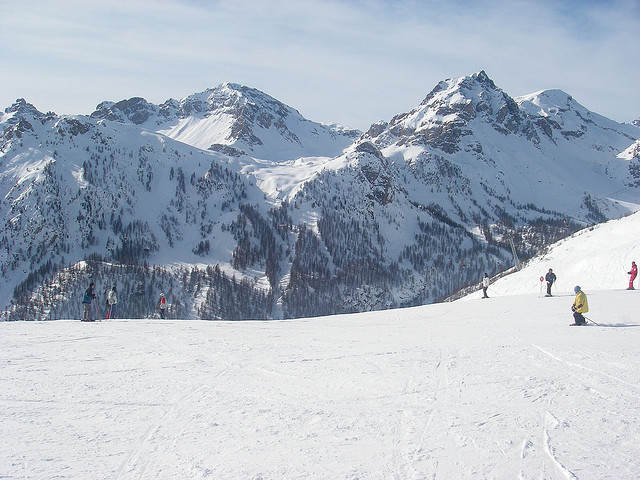
user: Given an image and a question. Answer the question in a short answer. Question: Do these mountains more resemble a kanye west promotional art for his music or mackned promotional art for his music? Short Answer:
assistant: kanye west